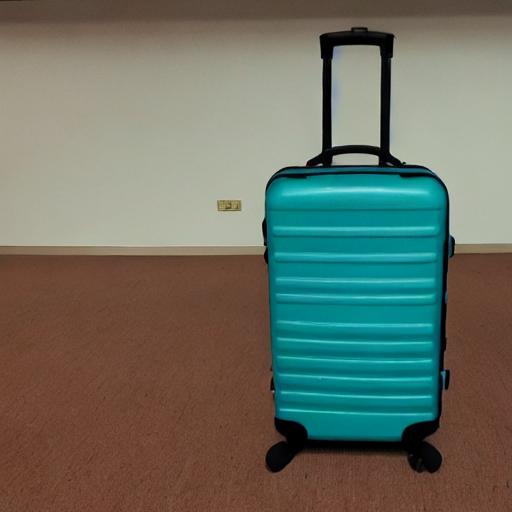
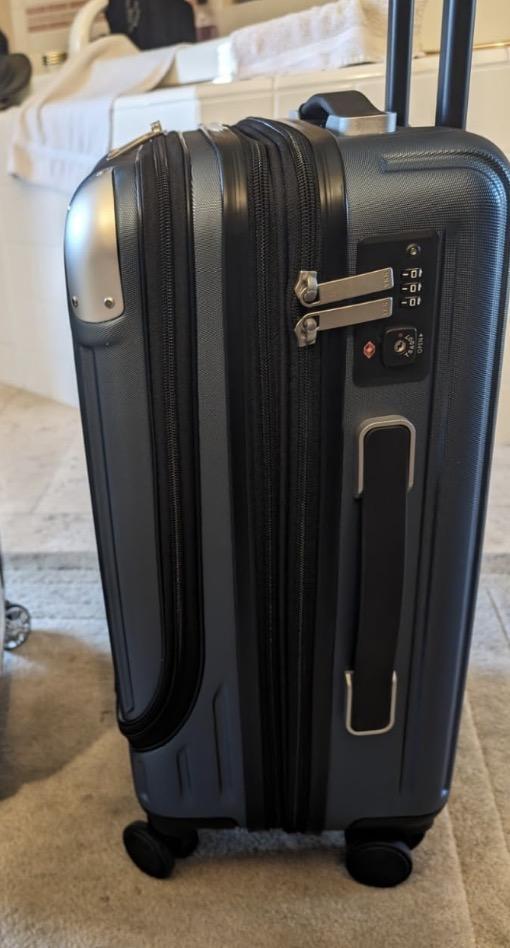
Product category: items_tea
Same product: no